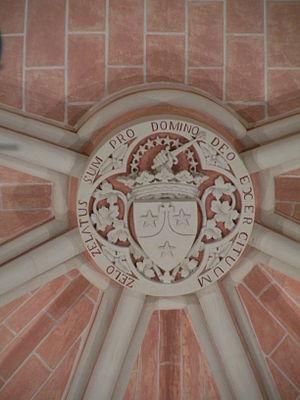
Clef de voute dans le chœur de l’ancienne chapelle des Carmes de Rennes. Blason De sable, chapé d'argent, la pointe de sable terminée en croix pattée en chef, accompagnée de trois étoiles à huit rais posées deux en chef et une en pointe, de l'un en l'autre avec une couronne dont sort un dextrochère brandissant un glaive en cimier et entourée de la devise des Carmes en latin
L’ordre du Carmel est un ordre religieux catholique contemplatif. Ses membres sont appelés carmes et carmélites. Leur père spirituel est le prophète Élie. Fondé par des ermites sur le mont Carmel en Palestine à la fin du XIIᵉ siècle, les premiers Carmes quittent leurs ermitages au début du XIIIᵉ siècle pour se réfugier en Europe. Après bien des tribulations, l'ordre érémitique se transforme en ordre monastique. Il connaît de nombreuses réformes dont la plus marquante est la réforme instituée par Thérèse d'Avila au XVIᵉ siècle.
Jean du Moulin plus connu sous le nom de Jean de Saint-Samson est un moine de l'ordre des Grands carmes à Dol-de-Bretagne puis à Rennes. Il participe et soutient la réforme du carmel de Rennes dite aussi Réforme de Touraine.